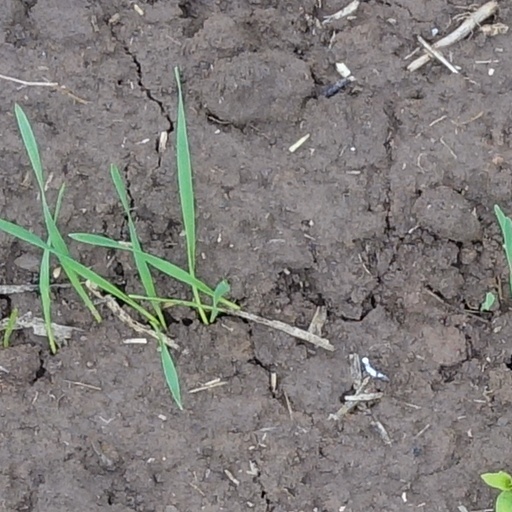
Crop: wheat